2nd Anti-Aircraft Artillery Division (Soviet Union)

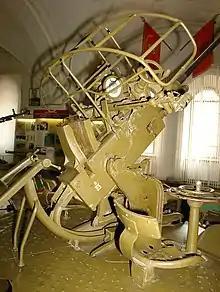
A 37 mm AA gun of the type used by the division during World War II

The 2nd Anti-Aircraft Artillery Division of the Reserve of the Supreme High Command (RVGK) began forming on 31 October 1942 in the Moscow Military District under the command of Lieutenant Colonel Nikolay Nikitin. On 23 November, after completing its formation, the division arrived on the Stalingrad Front south of Stalingrad, and joined the 51st Army. It provided air defense for the 51st and 57th Armies during the creation of the outer encirclement line of the pocket formed by German troops trapped in the city, the counterattack towards Kotelnikovo, and the attack towards Salsk. From 12 December, when Operation Winter Storm, a German relief attempt on the Stalingrad pocket, was launched in the Kotelnikovo area, the division helped repulse increased German air raids. The 2nd also downed or forced German transport planes off course, preventing aerial resupply of the trapped German troops. During the battle, the division was credited with downing 57 enemy aircraft, knocking out seven tanks, and killing up to a company of enemy soldiers. By 1 January 1943, it included the 1069th, 1113th, and 1117th Anti-Aircraft Artillery Regiments as part of 51st Army. Its 1086th Regiment was detached to the Southwestern Front's 5th Shock Army at the time, and would remain there for several months.